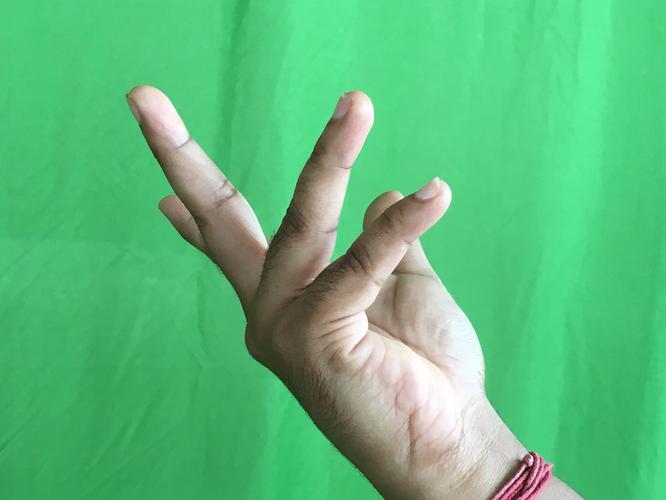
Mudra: Alapadmam
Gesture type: single_hand